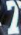
Number: 7